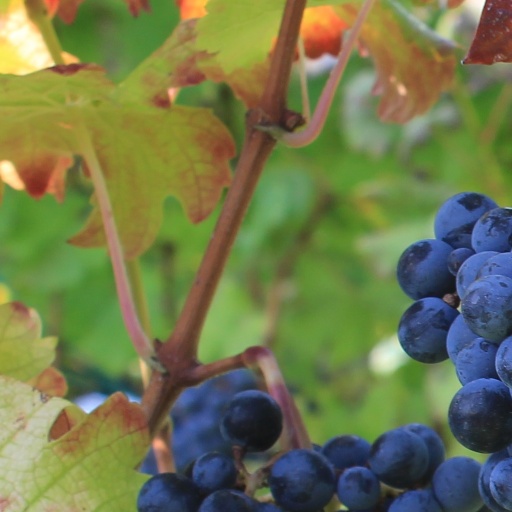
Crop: grape